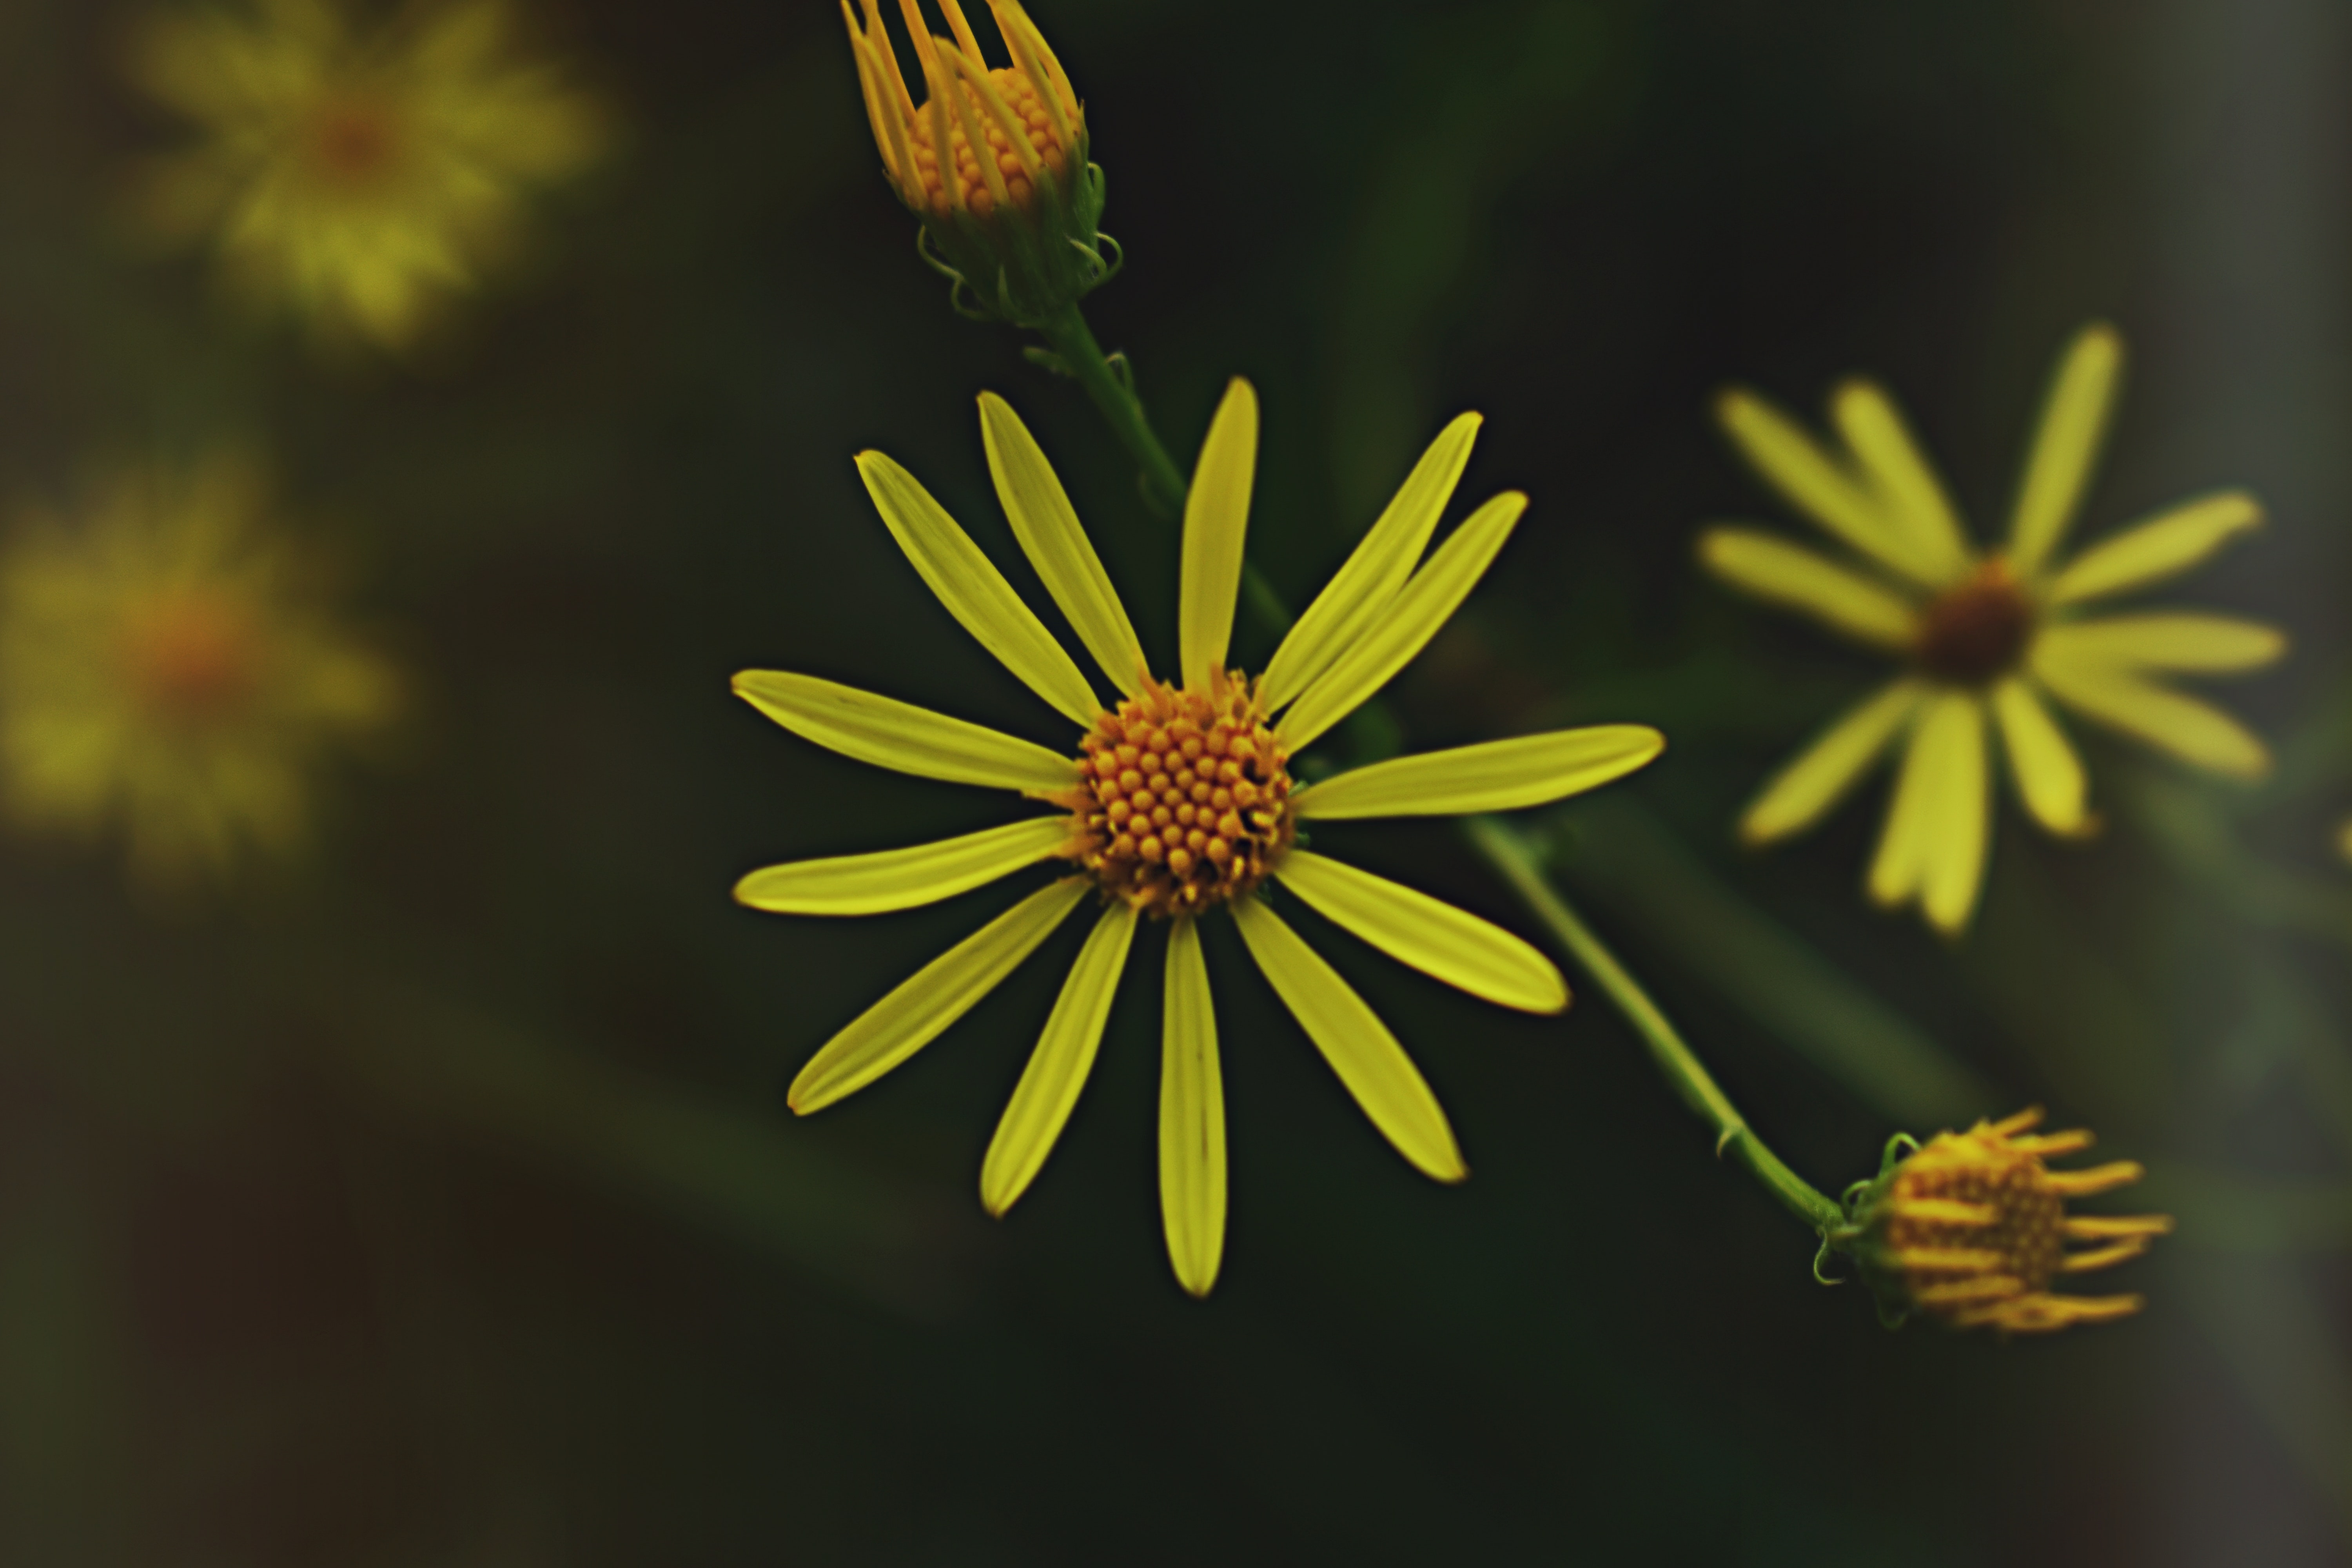
Euryops pectinatus, flower, yellow, plant, golden samphire, flowering plant, macro photography, wildflower, close up, petal, plant stem, daisy family, aster, pollen, Forb